Cigar Lake mine

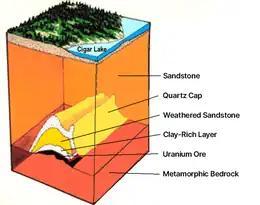
Cutaway diagram of the Cigar Lake uranium deposit, showing the layers of rock surrounding the uranium ore

On 13 March 2014, ore production began at the mine, with the mining system and underground processing circuits operational and uranium ore transported to the McClean Lake mill operated by AREVA Resources Canada located northeast of the minesite.